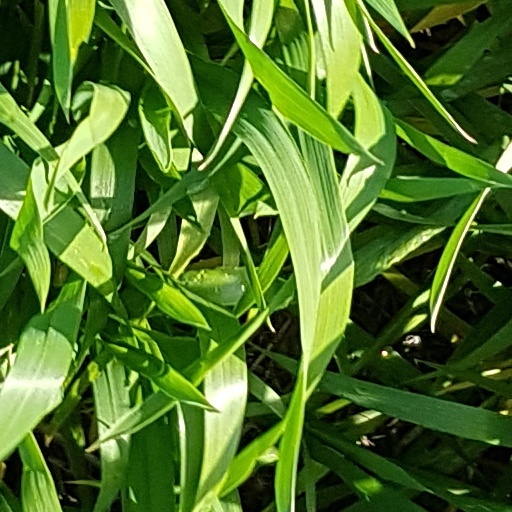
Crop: wheat